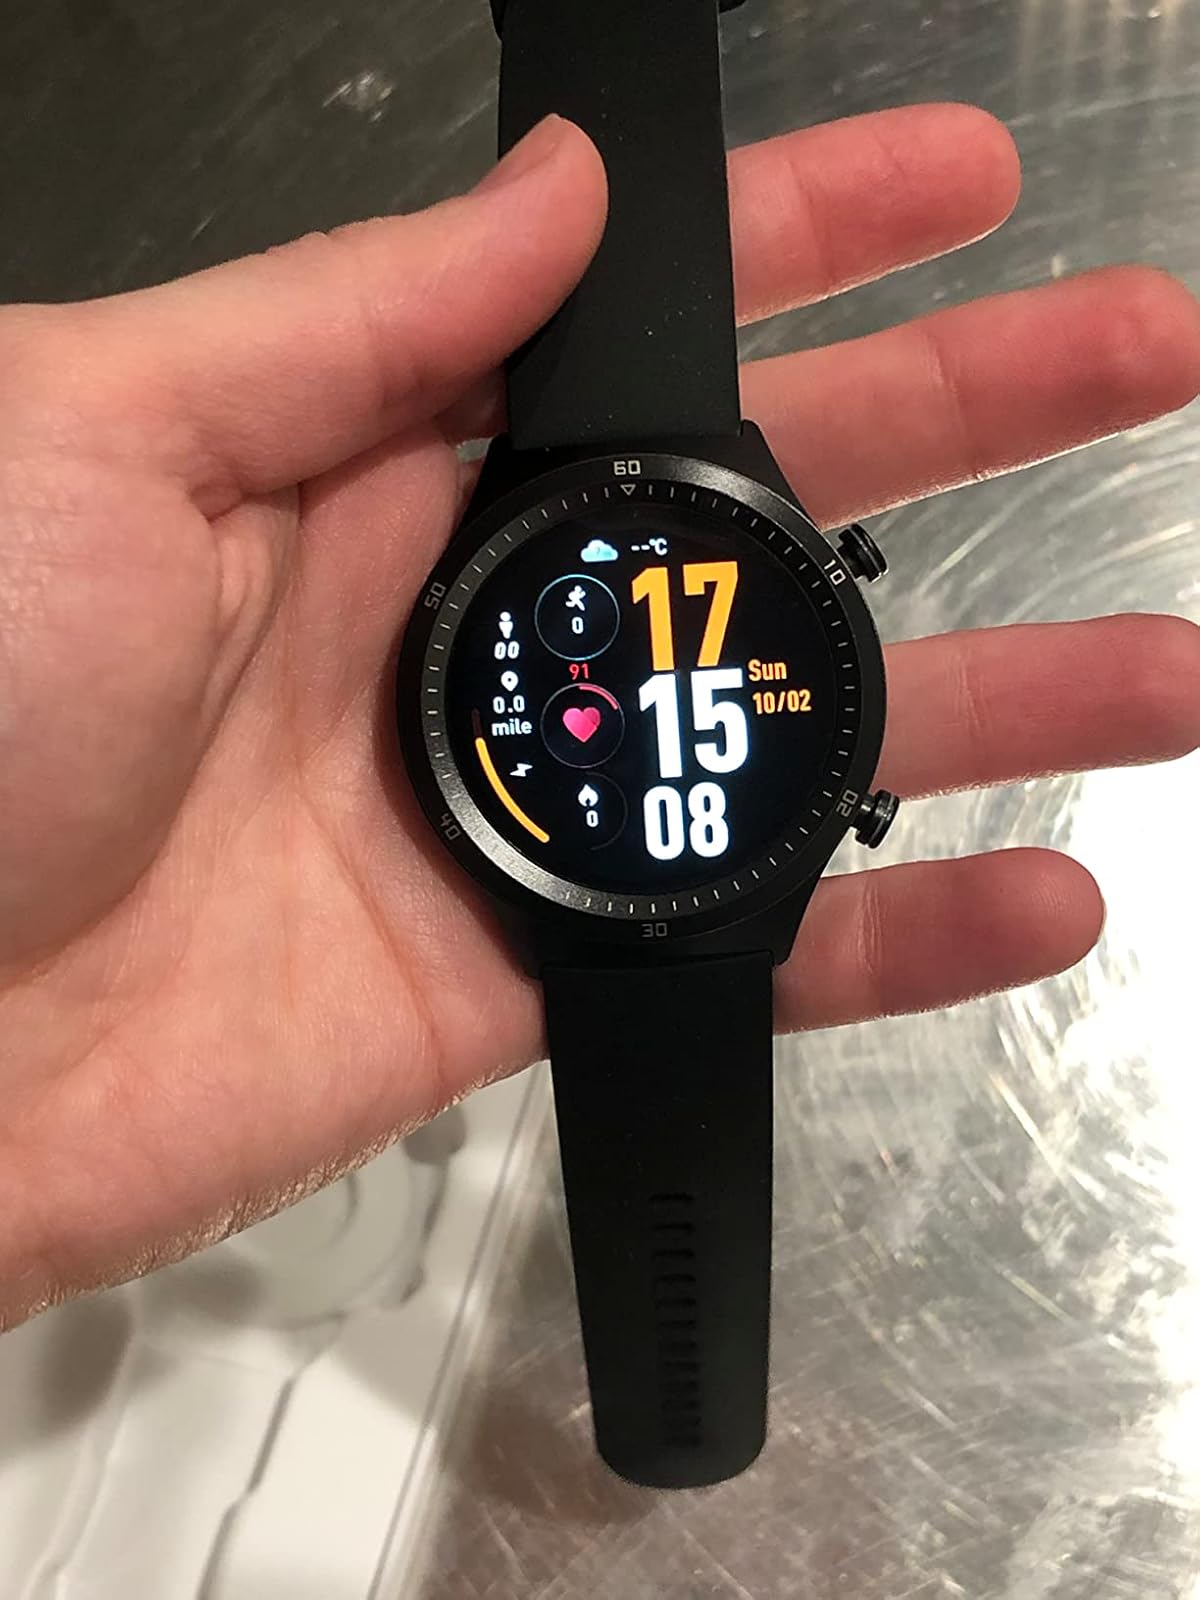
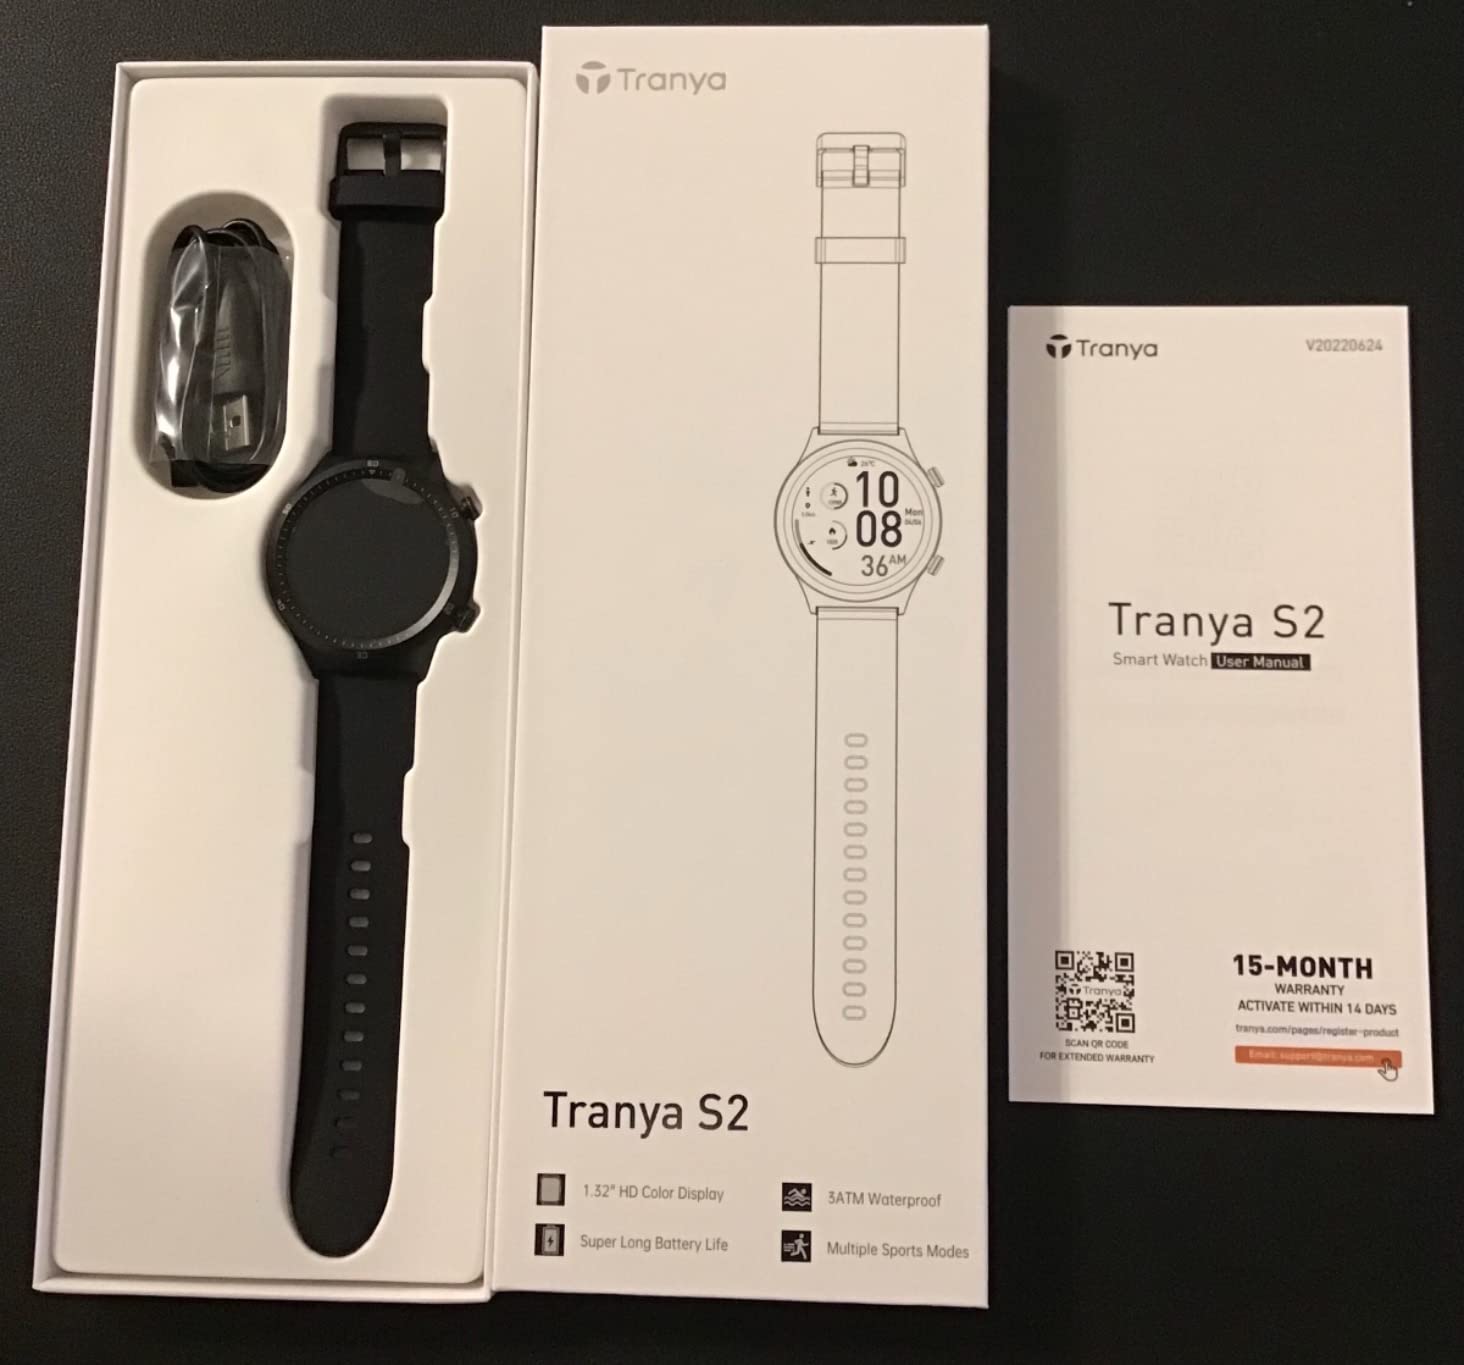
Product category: smartwatch
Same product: yes